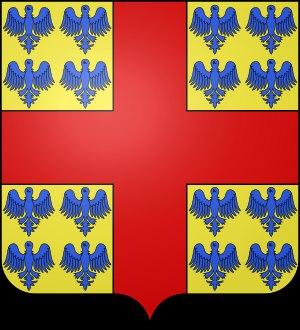
Voici la liste des seigneurs de Montmorency, localité située dans la région Île-de-France, en France.
L'Isle-Adam est une ville francilienne du centre nord du Val-d'Oise située sur la rive gauche de l'Oise à vingt-cinq kilomètres à vol d'oiseau au nord-nord-ouest des portes de Paris, une dizaine au nord est de Pontoise et trente-cinq au sud de Beauvais. Elle forme avec Parmain, commune voisine de la rive droite de l'Oise, une petite agglomération d'environ 16 000 habitants. Ses habitants sont appelés les Adamois.
Charles de Châtillon est né en 1338 et mort en 1401.
Philippe Iᵉʳ de Montmorency-Nevele, fils de Jean de Nivelle également connu sous le nom de Jean III de Montmorency-Nevele, est un personnage français du XVIᵉ siècle
La seigneurie de Chantilly comprend le château du même nom, la ville et le domaine qui l'environnent. Plusieurs familles se sont succédé à sa tête. La succession se fait par le fils aîné sauf précision.
Jean de Nivelle également connu sous le nom de Jean III de Montmorency-Nevele, est un personnage français du Moyen Âge à l'origine de l'expression populaire « être comme ce chien de Jean de Nivelle » et dont le nom apparaît dans plusieurs chansons traditionnelles françaises.
Deuxième maison de Montmorency-Laval
La terre de Robecq, Pas-de-Calais, passa par héritage à plusieurs familles qui devinrent seigneurs de Robech ou Robecq.